The AIA Great European Carnival

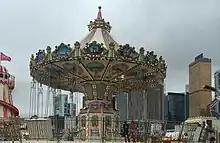

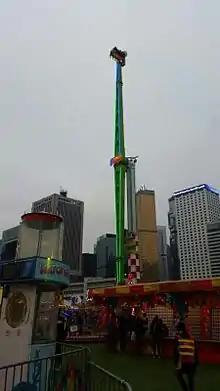

The Carnival attracted 1 million visitors in 2015-2016. An external customer survey showed that over 80% of the visitors are highly satisfied with their experiences at the Carnival and shared their happy experience with their families and friends. They also indicated that they would revisit the Carnival in 2016-2017.